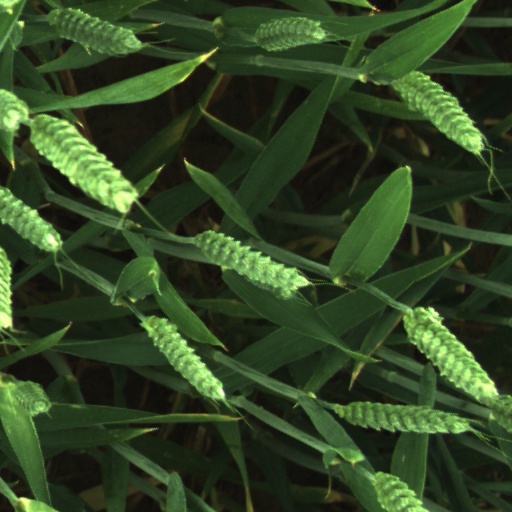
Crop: wheat